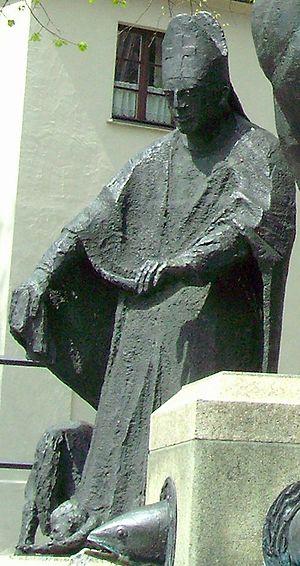
Saint Simbert, né vers 750 et mort le 13 octobre 807, fut évêque d'Augsbourg en Bavière de 778 à sa mort ainsi qu'évêque de Neubourg-sur-le-Danube de 789 à 802.